Karl Friedrich von Klöden

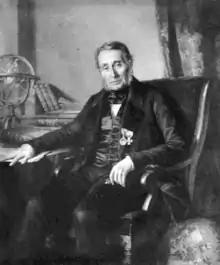

Karl Friedrich von Klöden (21 May 1786, in Berlin – 9 January 1856, in Berlin) was a German educator, historian, and geographer.